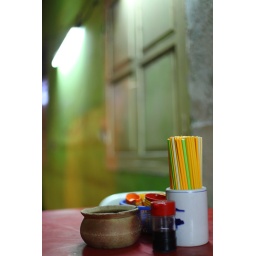
plastic chopsticks, spoons, dishes and spices on a table next to a hawker stall on Tingkat Tong Shin in KL, Malaysia